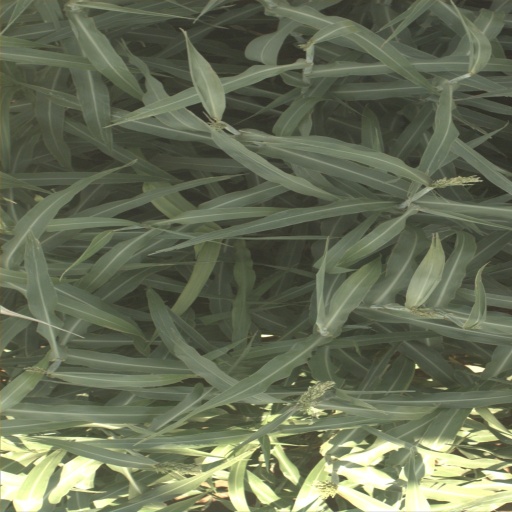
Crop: sorghum